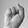
ASL letter: S